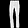
Label: Trouser